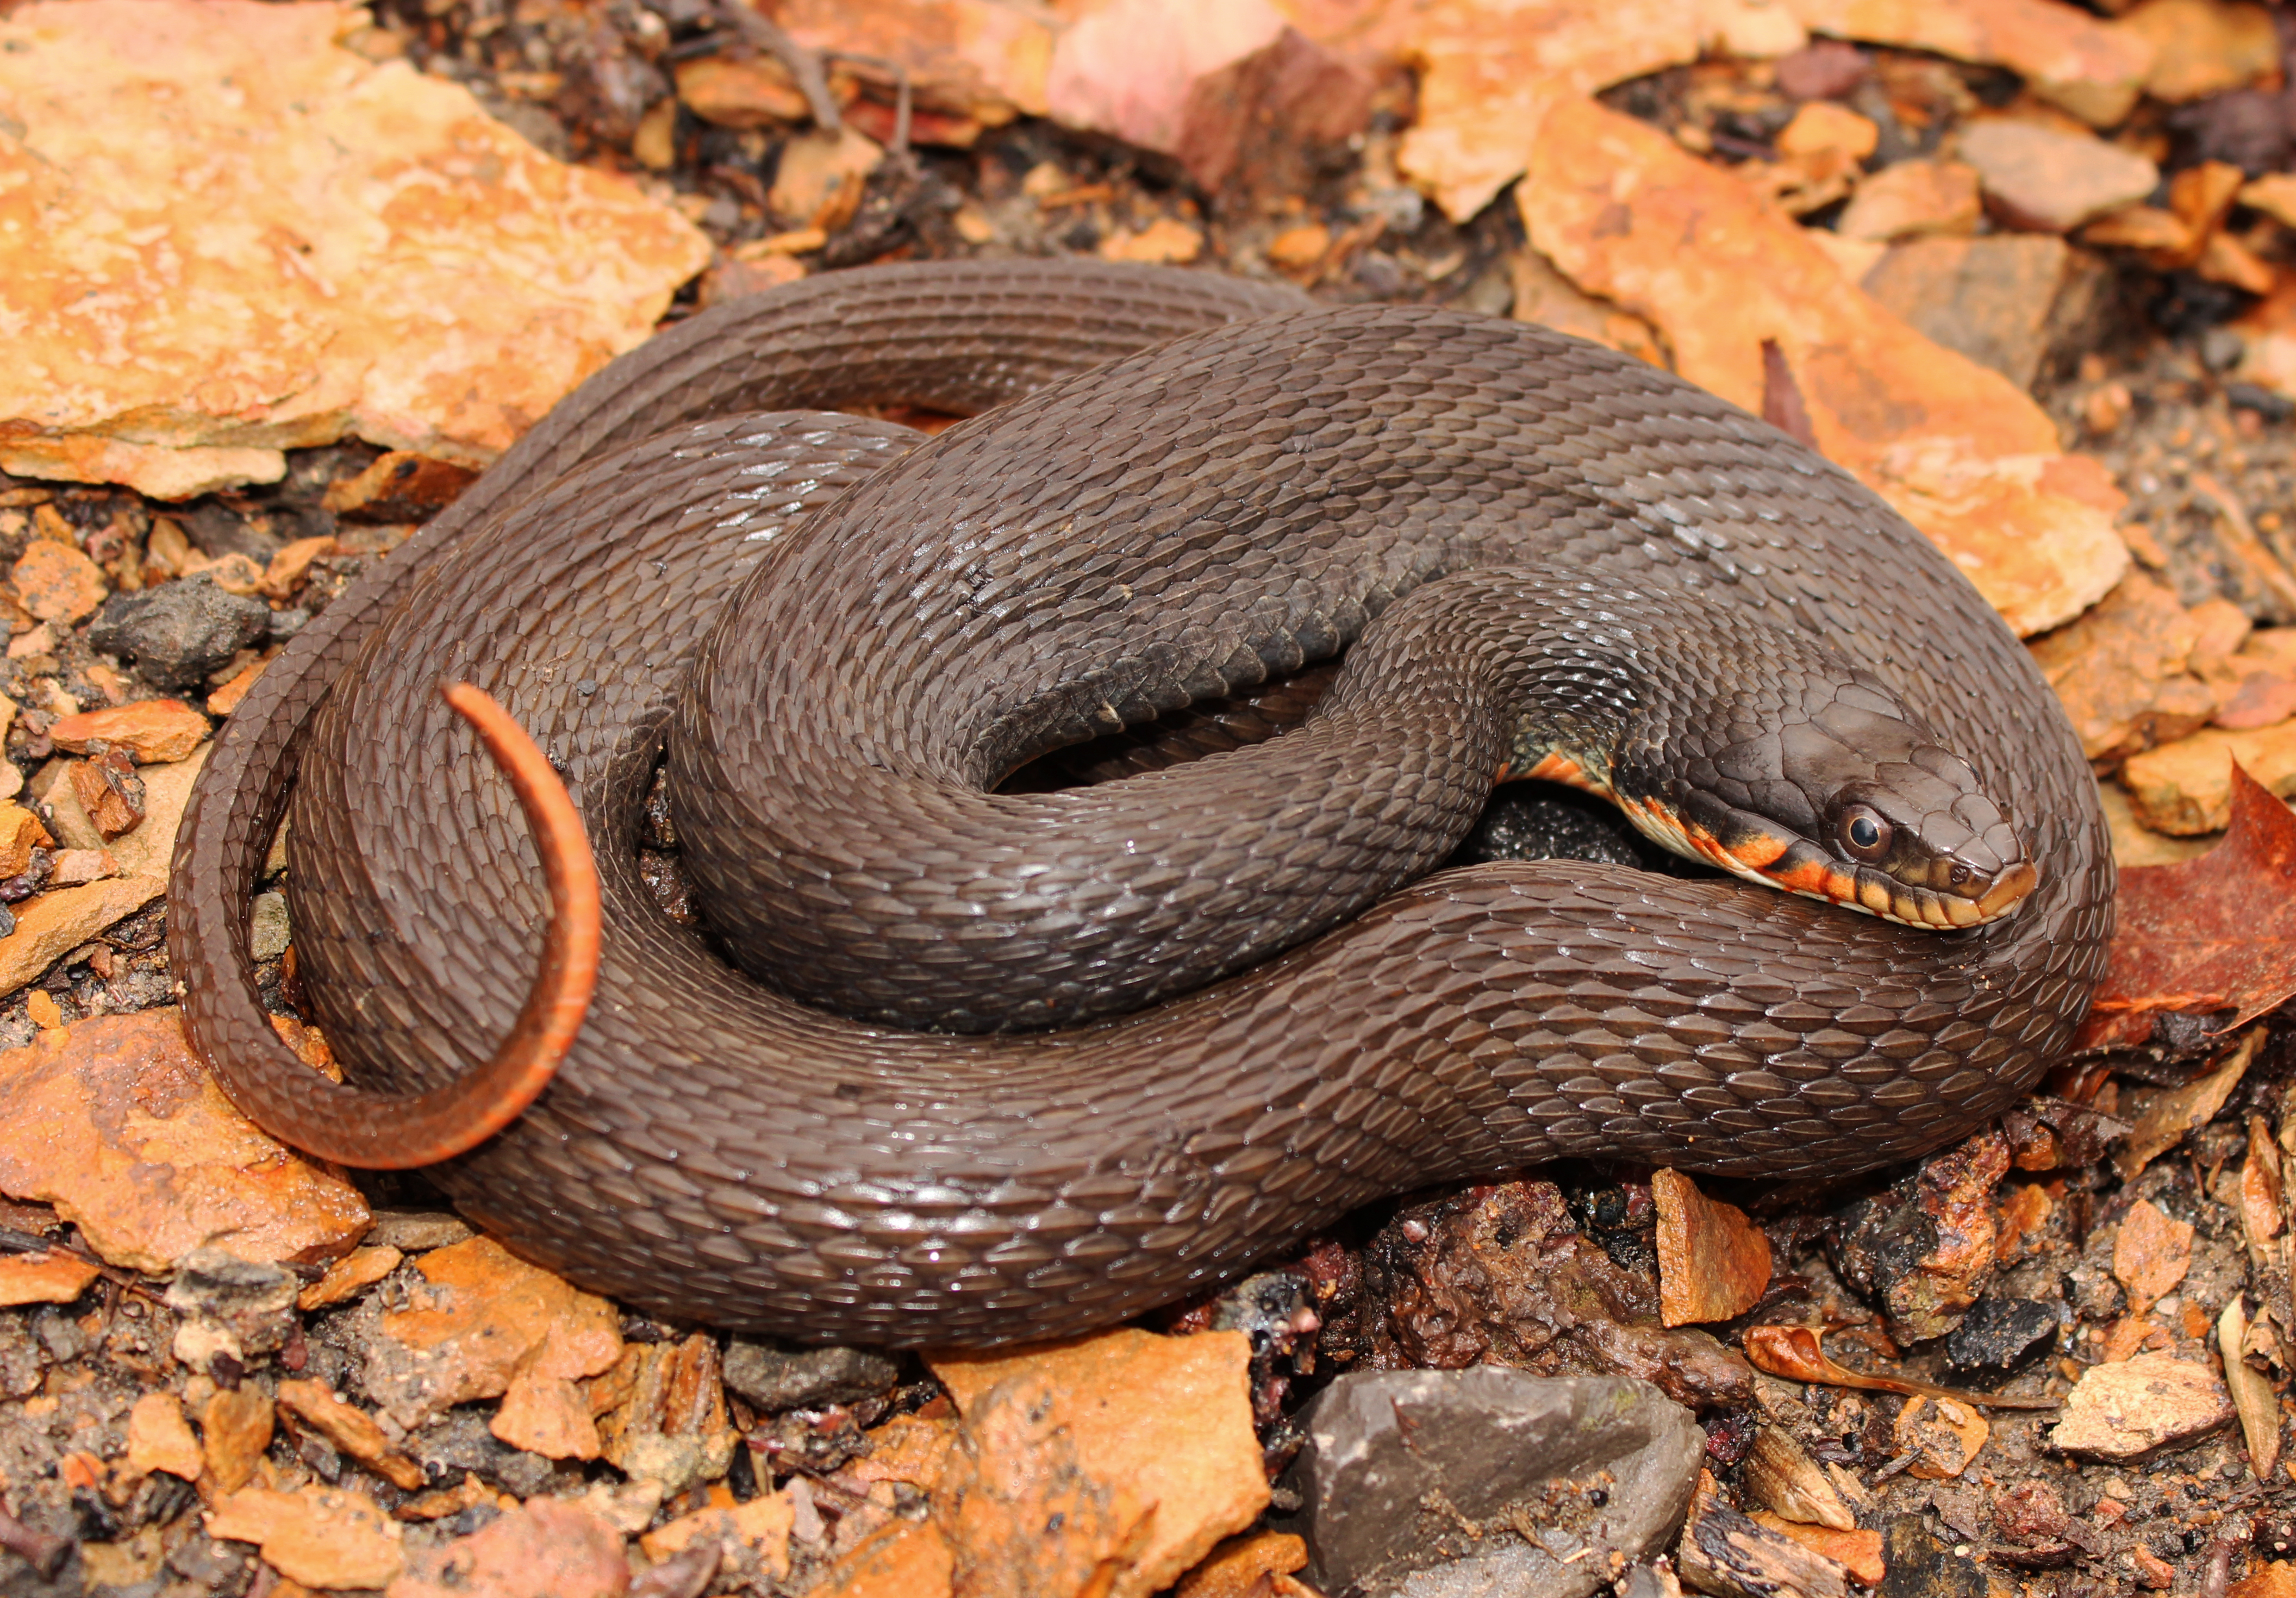
water, swamp, wildlife, reptile, fauna, close up, peter, snake, vertebrate, serpent, herp, herping, paplanus, canonrebelt3i, nerodia, erythrogaster, agamidae, neglecta, copperbelly, garter snake, colubridae, sidewinder, boa constrictor, scaled reptile, boas, hognose snake